List of universities in New Zealand

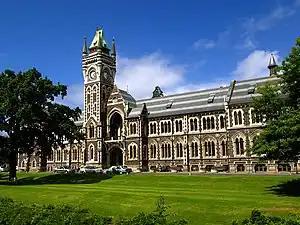
University of Otago Registry Building

This is a list of the universities in New Zealand, of which there are eight. As of 2024, all universities are public. All of the universities, with the exception of AUT, are descended from the former University of New Zealand, a collegiate university that existed from 1870 to 1961. The universities provided tertiary education to over 182,900 students or 142,720 equivalent full-time students (EFTS) in 2021.